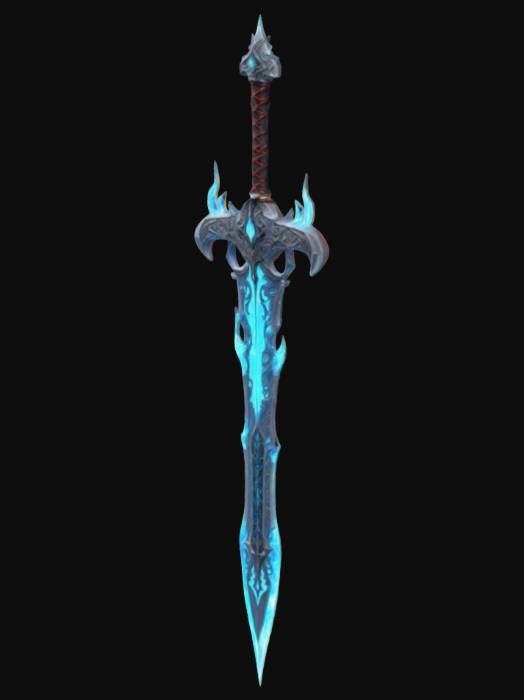
미적 점수 (1~10점): 8